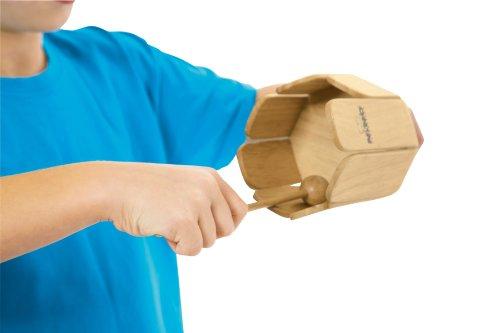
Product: Nino Percussion NINO556 Wood Stirring Drum With Handle & Beater, Natural Finish
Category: Toys & Games | Learning & Education | Musical Instruments | Drums & Percussion
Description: Includes wooden beater: the Nino wood stirring drum comes with a matching beater to get the proper sound from the instrument.
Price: $16.99